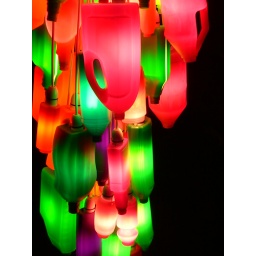
A light sculpture made of plastic bottles hanging in two of the gateways into the old school on Calton Hill, Edinburgh.